Presidency of Luis Lacalle Pou

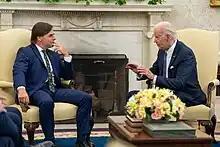
Lacalle Pou with U.S. President Joe Biden

On February 3, 2021, Lacalle made an official state to Brazil, being his first official trip abroad as head of state. After meeting with President Jair Bolsonaro, Lacalle stated "we have agreed on a huge number of issues, which are: the freedom of our peoples, the prosperity of our peoples and, of course, the good relationship between both countries."